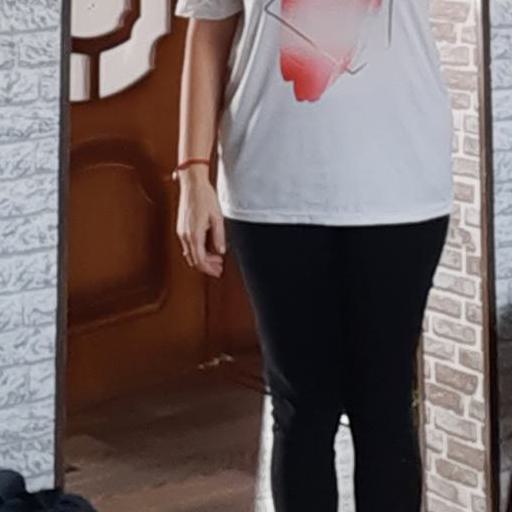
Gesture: no_gesture